Traveller Double Adventure 2: Mission on Mithril/Across the Bright Face

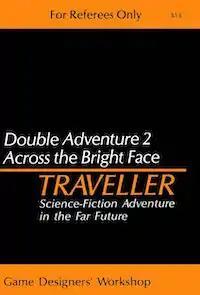

Traveller Double Adventure 2: Mission on Mithril/Across the Bright Face is two tabletop role-playing game adventures, written by Marc W. Miller for"Traveller", and published in tête-bêche format by Game Designers' Workshop in 1980.